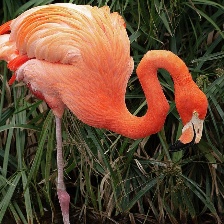
Species: AMERICAN FLAMINGO
Scientific name: PHOENICOPTERUS RUBER